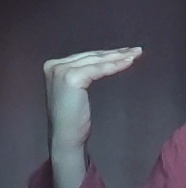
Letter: haa